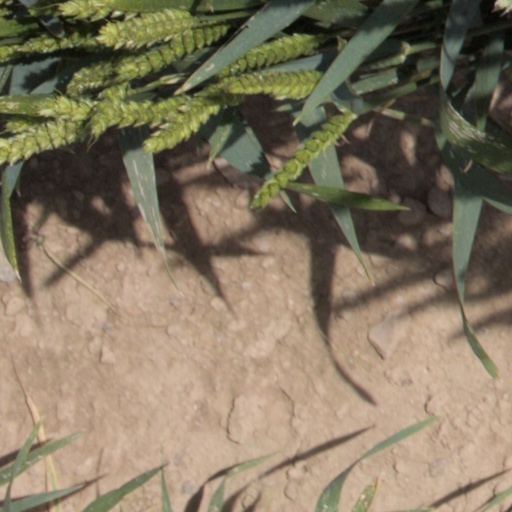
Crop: wheat